Hawk (G.I. Joe)

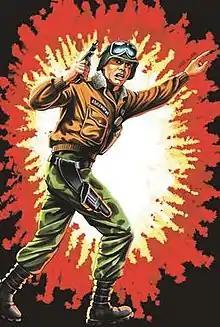
Packaging artwork for Hawk's 1986 action figure

Hawk is a fictional character from the "" media franchise. He is one of the original members of the G.I. Joe Team, and debuted in 1982 as a Missile Commander, but was later promoted to full commander of the team. Hawk is portrayed by Dennis Quaid in the 2009 live-action film "".